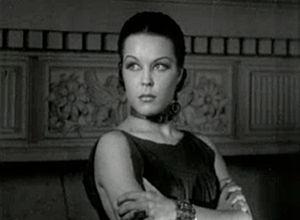
Joan Woodbury est une actrice américaine, de son nom complet Joan Elmer Woodbury, née le 17 décembre 1915 à Los Angeles, morte le 22 février 1989 à Desert Hot Springs.